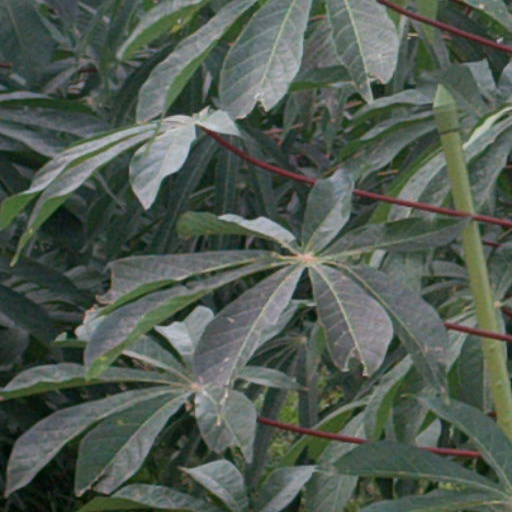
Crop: cassava